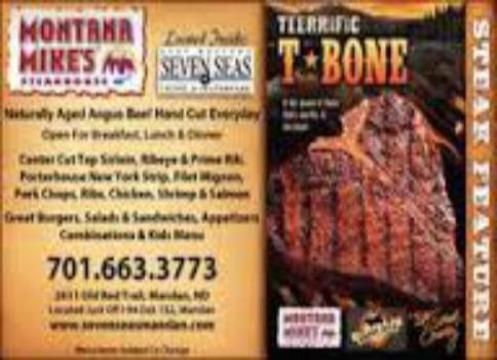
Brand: montana mike's
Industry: Food